RockNess

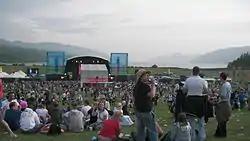
View of the main stage overlooking Loch Ness at the 2008 event.

It was named best small festival at the NME Awards in 2011 and 2012.